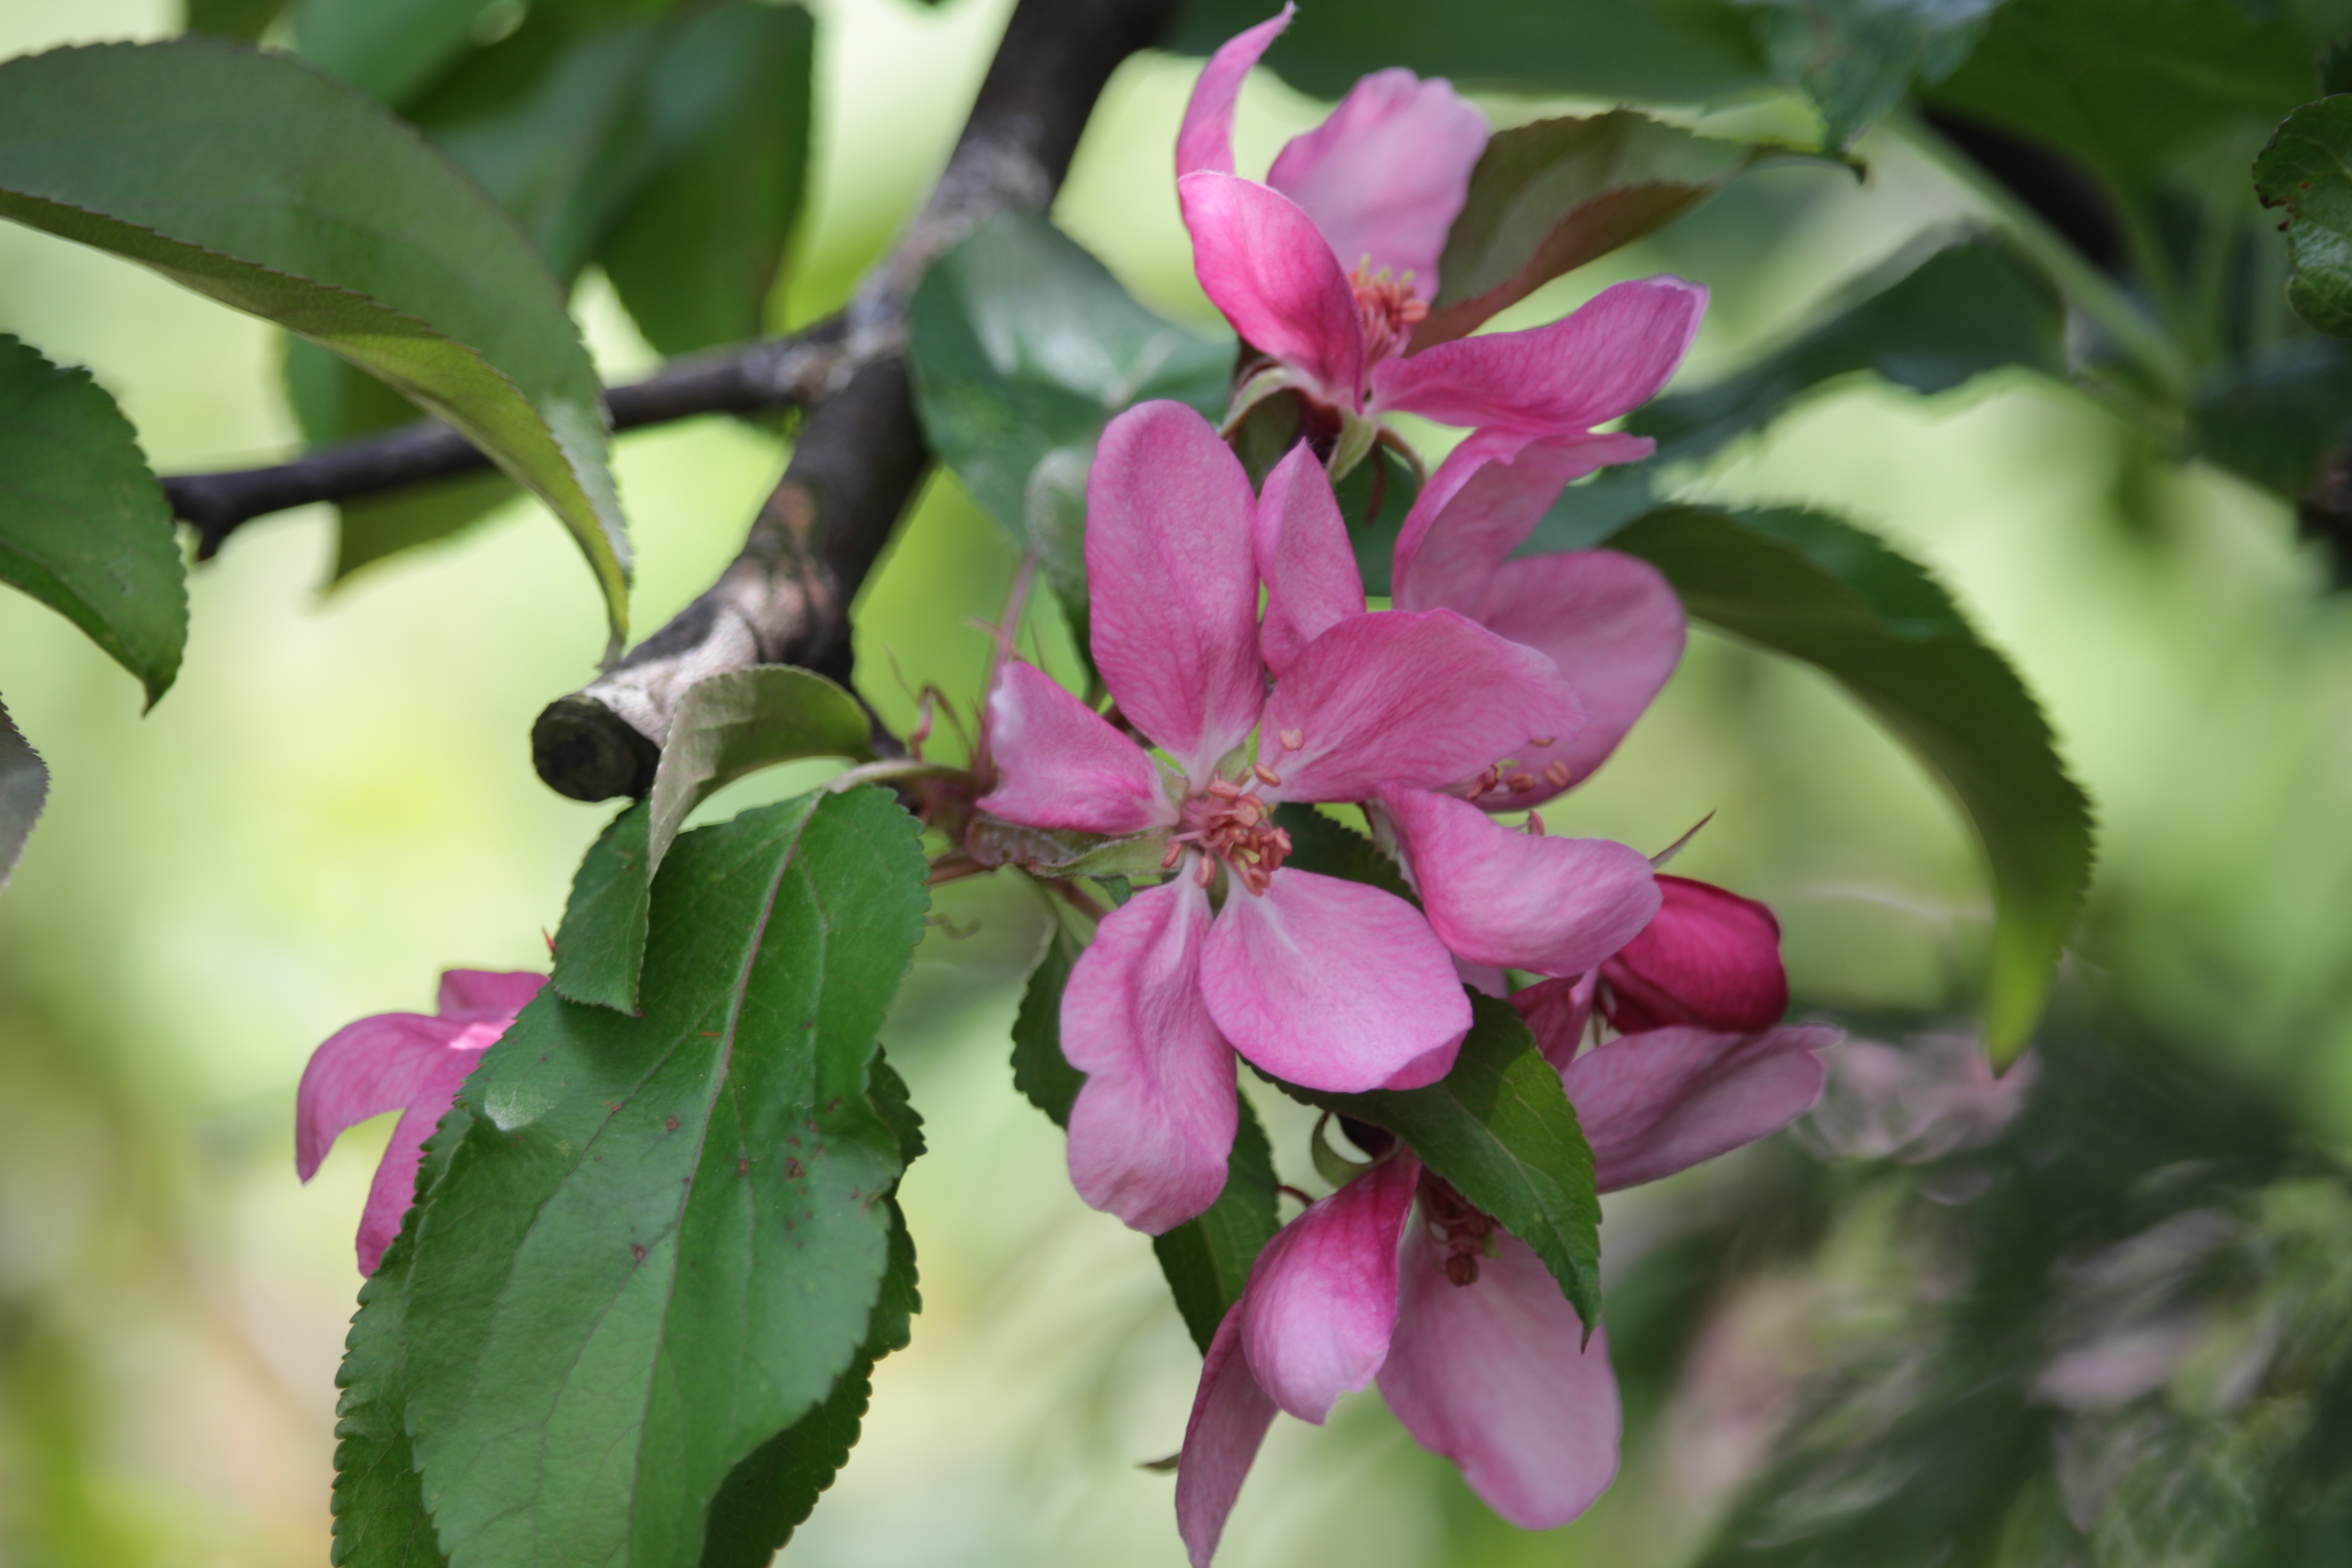
apple, tree, blossom, plant, flower, petal, spring, natural, botany, garden, flora, wildflower, sad, shrub, macro photography, flowering plant, apple flower, land plant